Livio Castiglioni

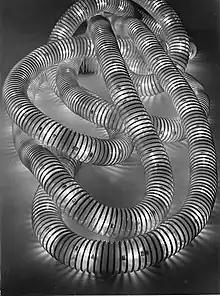
Boalum lighting (illuminated)

Much of the early work of the Castiglioni brothers was in exhibition design, although they also carried out a number of architectural projects, including the reconstruction in 1952–1953 of the in Milan, which had been destroyed by Allied bombing in 1943.